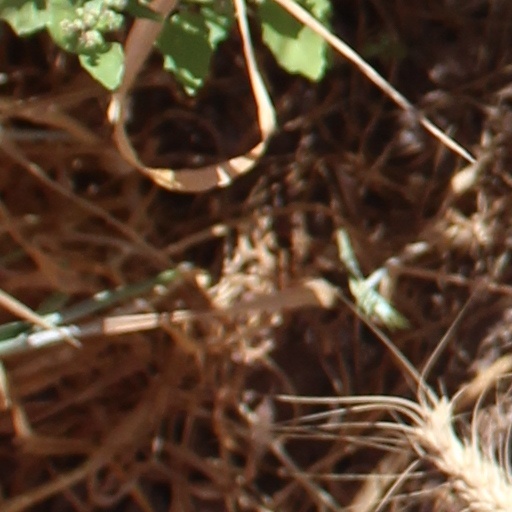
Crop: wheat